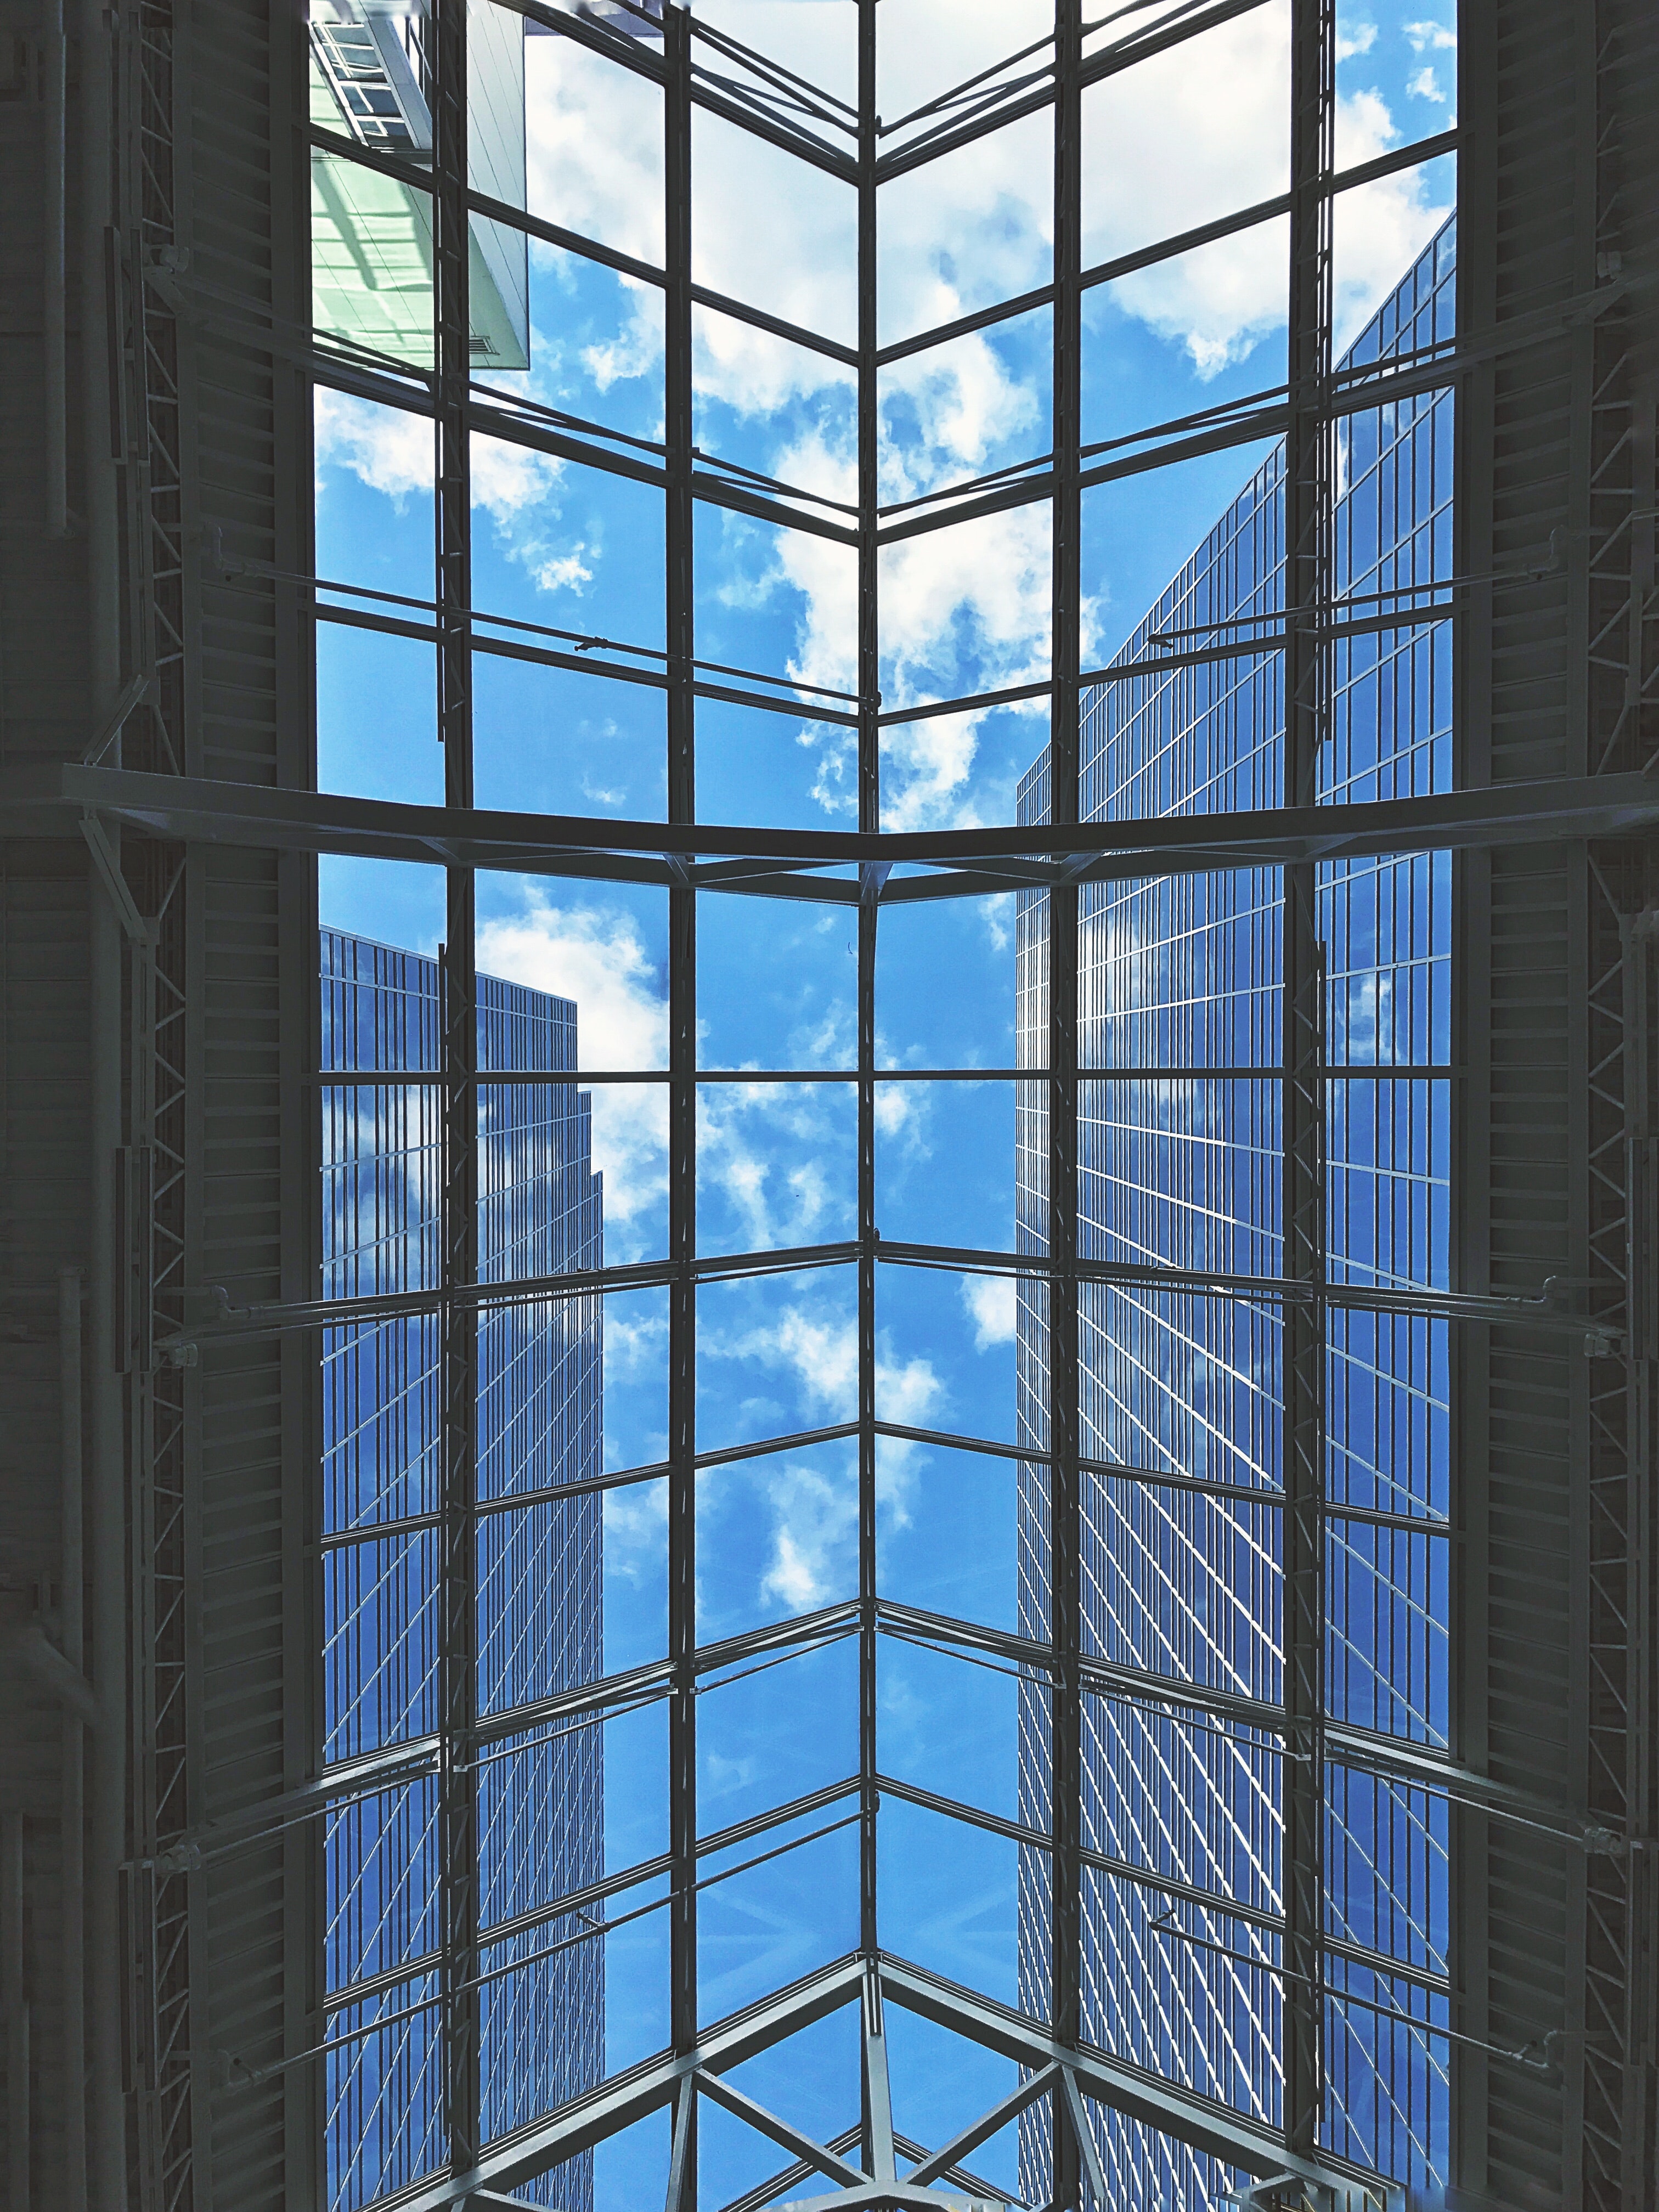
blue, daylighting, daytime, architecture, glass, window, building, line, tower block, Transparent material, commercial building, symmetry, metal, Window film, skyscraper